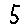
Label: 5